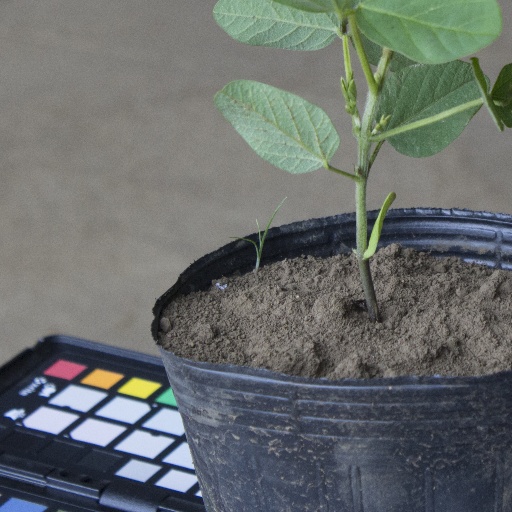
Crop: soybean